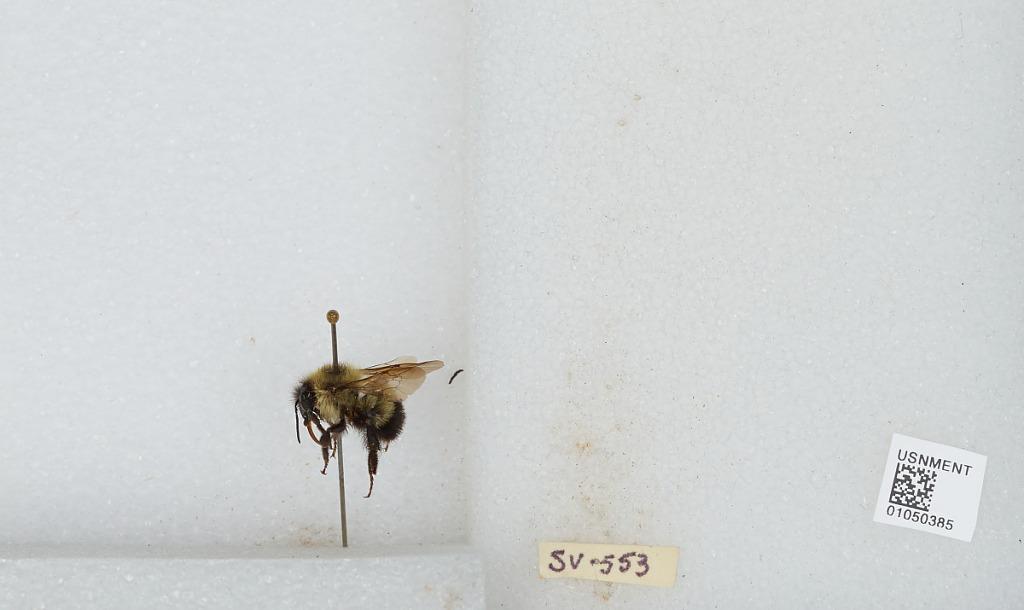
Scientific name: Bombus sp.